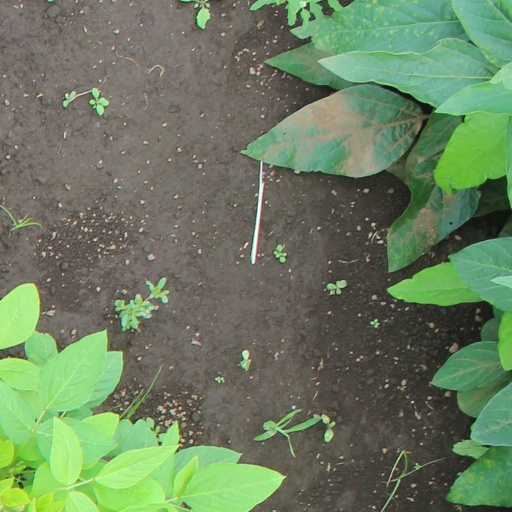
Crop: soybean